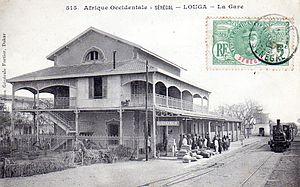
Capitale régionale, Louga, est une ville située dans le nord-ouest du Sénégal.
Cet article recense les monuments et sites historiques de la région de Louga au Sénégal.
La Compagnie du chemin de fer de Dakar à Saint-Louis est une filiale de la Société de construction des Batignolles, chargée de la construction de la première ligne de chemin de fer en Afrique-Occidentale française, celle reliant Dakar à Saint-Louis du Sénégal, alors capitale de la colonie.